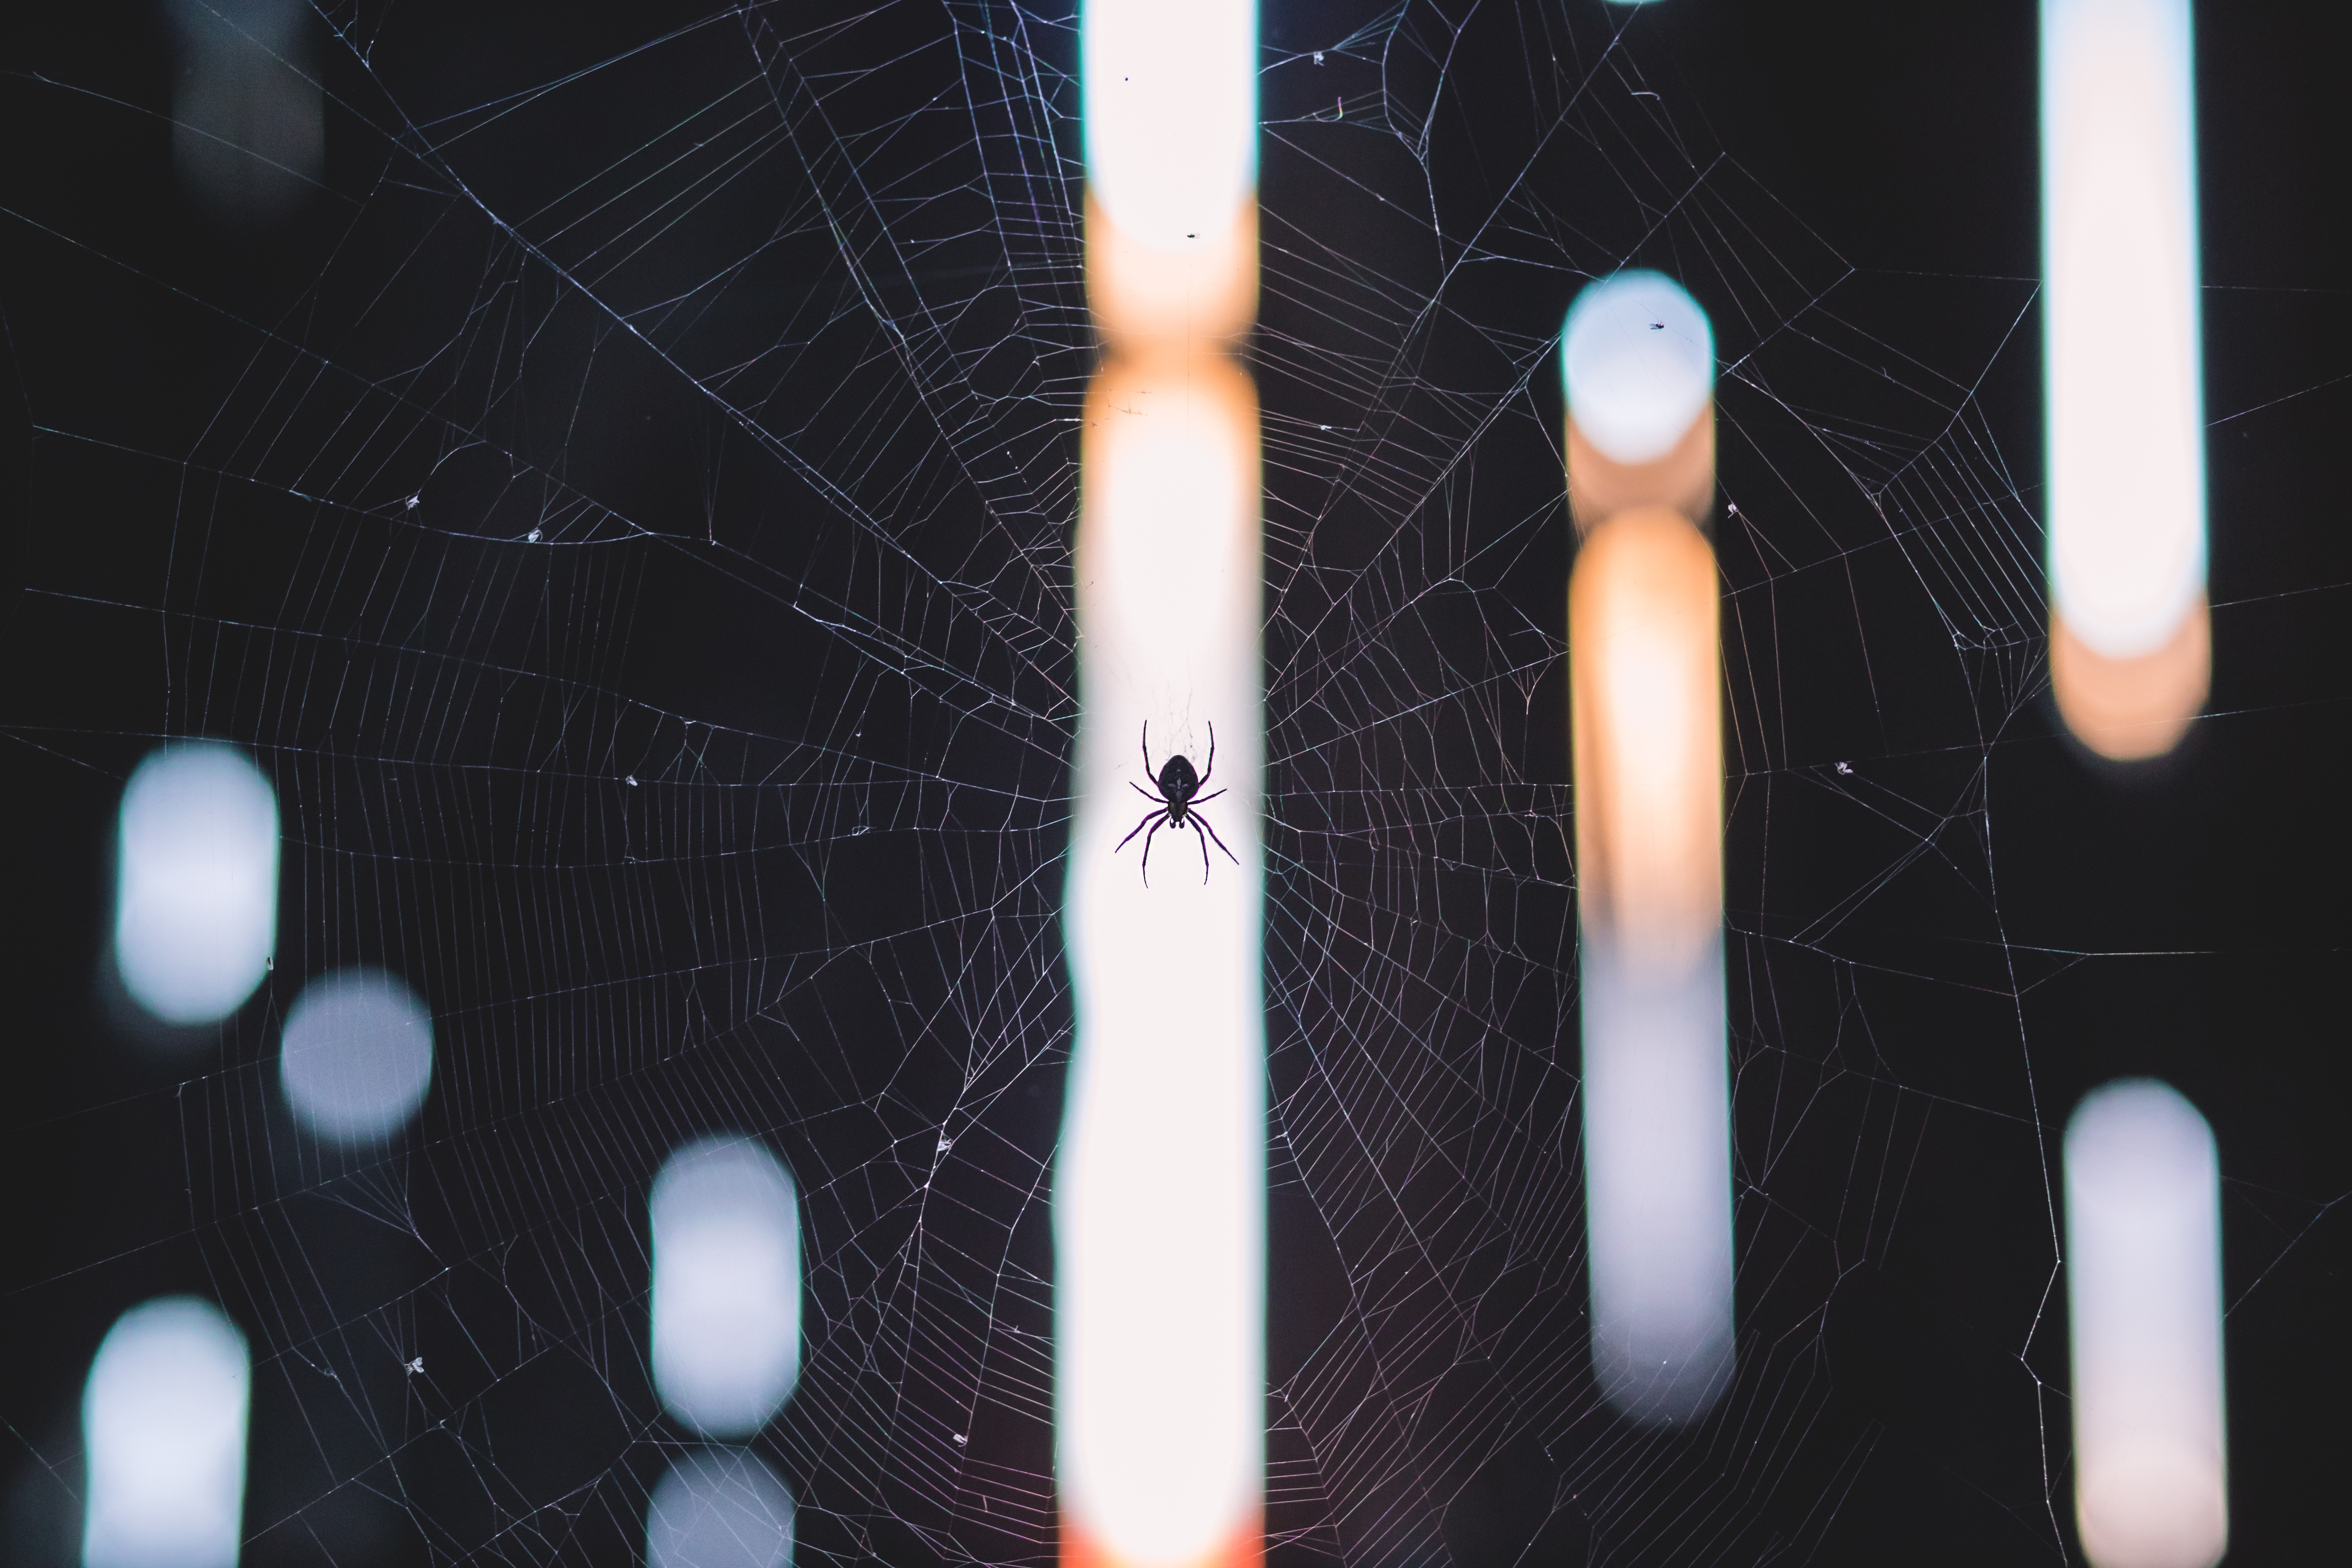
light, finger, hand